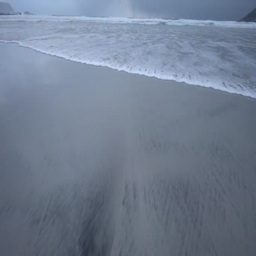
movement of water on the shores at evening time .